Wrangel Island

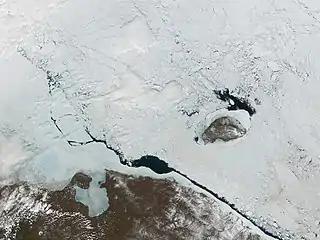
True colour MODIS photograph of Wrangel Island, taken in June 2001. Chaunskaya Bay is visible towards the bottom of the image

Wrangel Island consists of folded, faulted, and metamorphosed volcanic, intrusive, and sedimentary rocks ranging in age from Upper Precambrian to Lower Mesozoic. The Precambrian rocks, which are about thick, consist of Upper Proterozoic sericite and chlorite slate and schist that contain minor amounts of metavolcanic rocks, metaconglomerates, and quartzite. These rocks are intruded by metamorphosed gabbro, diabase, and felsic dikes and sills and granite intrusions. Overlying the Precambrian strata are up to of Upper Silurian to Lower Carboniferous consisting of interbedded sandstone, siltstone, slate, argillite, some conglomerate and rare limestone and dolomite. These strata are overlain by up to of Carboniferous to Permian limestone, often composed largely of crinoid plates, that is interbedded with slate, argillite and locally minor amounts of thick breccia, sandstone, and chert. The uppermost stratum consists of of Triassic clayey quartzose turbidites interbedded with black slate and siltstone.